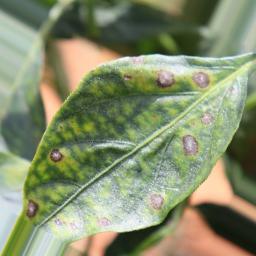
Label: cercospora